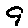
Label: 9